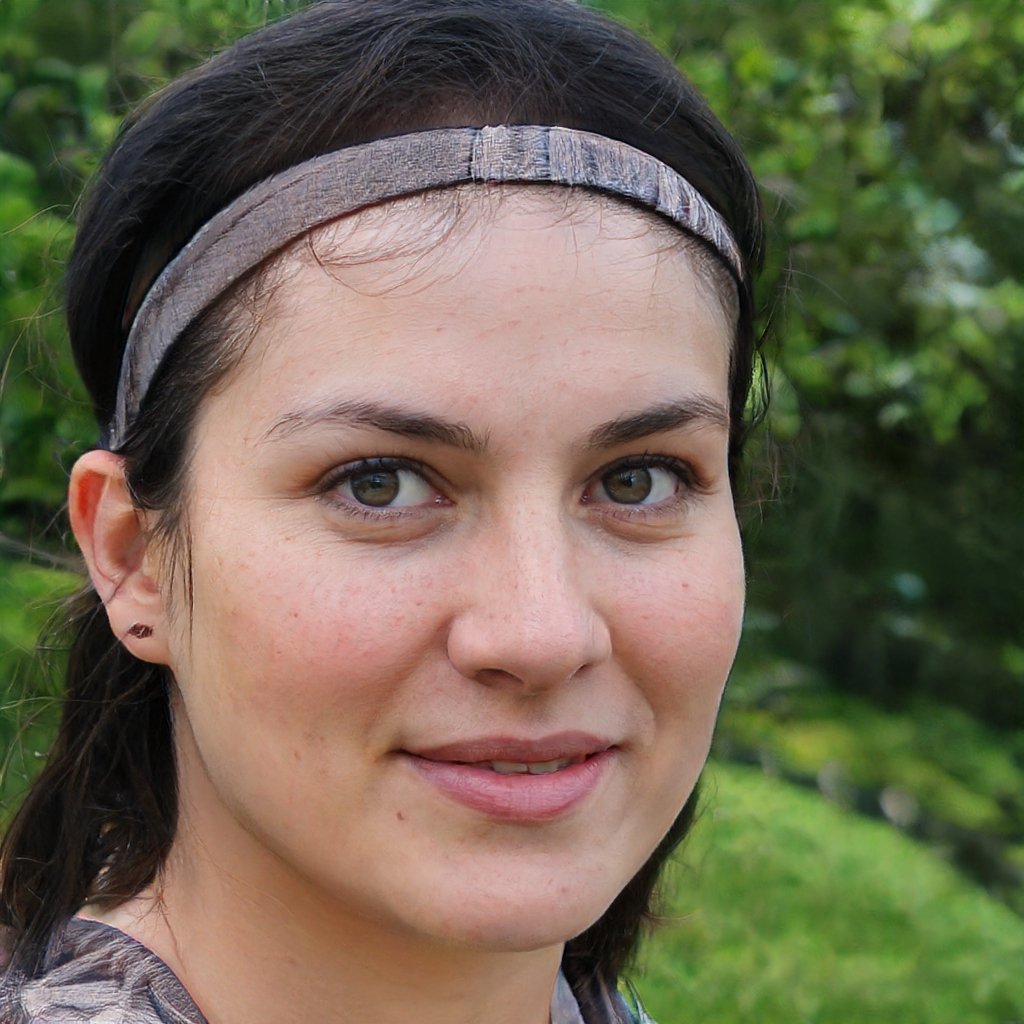
Gender: Female